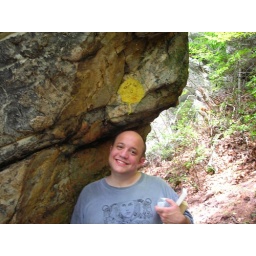
George on Pilot Mountain. Note the funny yellow face painted on the rock above George's head.